Field marshal

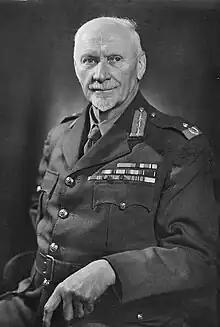
Jan Smuts

South African statesman and prime minister Jan Smuts was appointed a field marshal of the British Army on 24 May 1941.